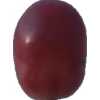
Label: pink_grape